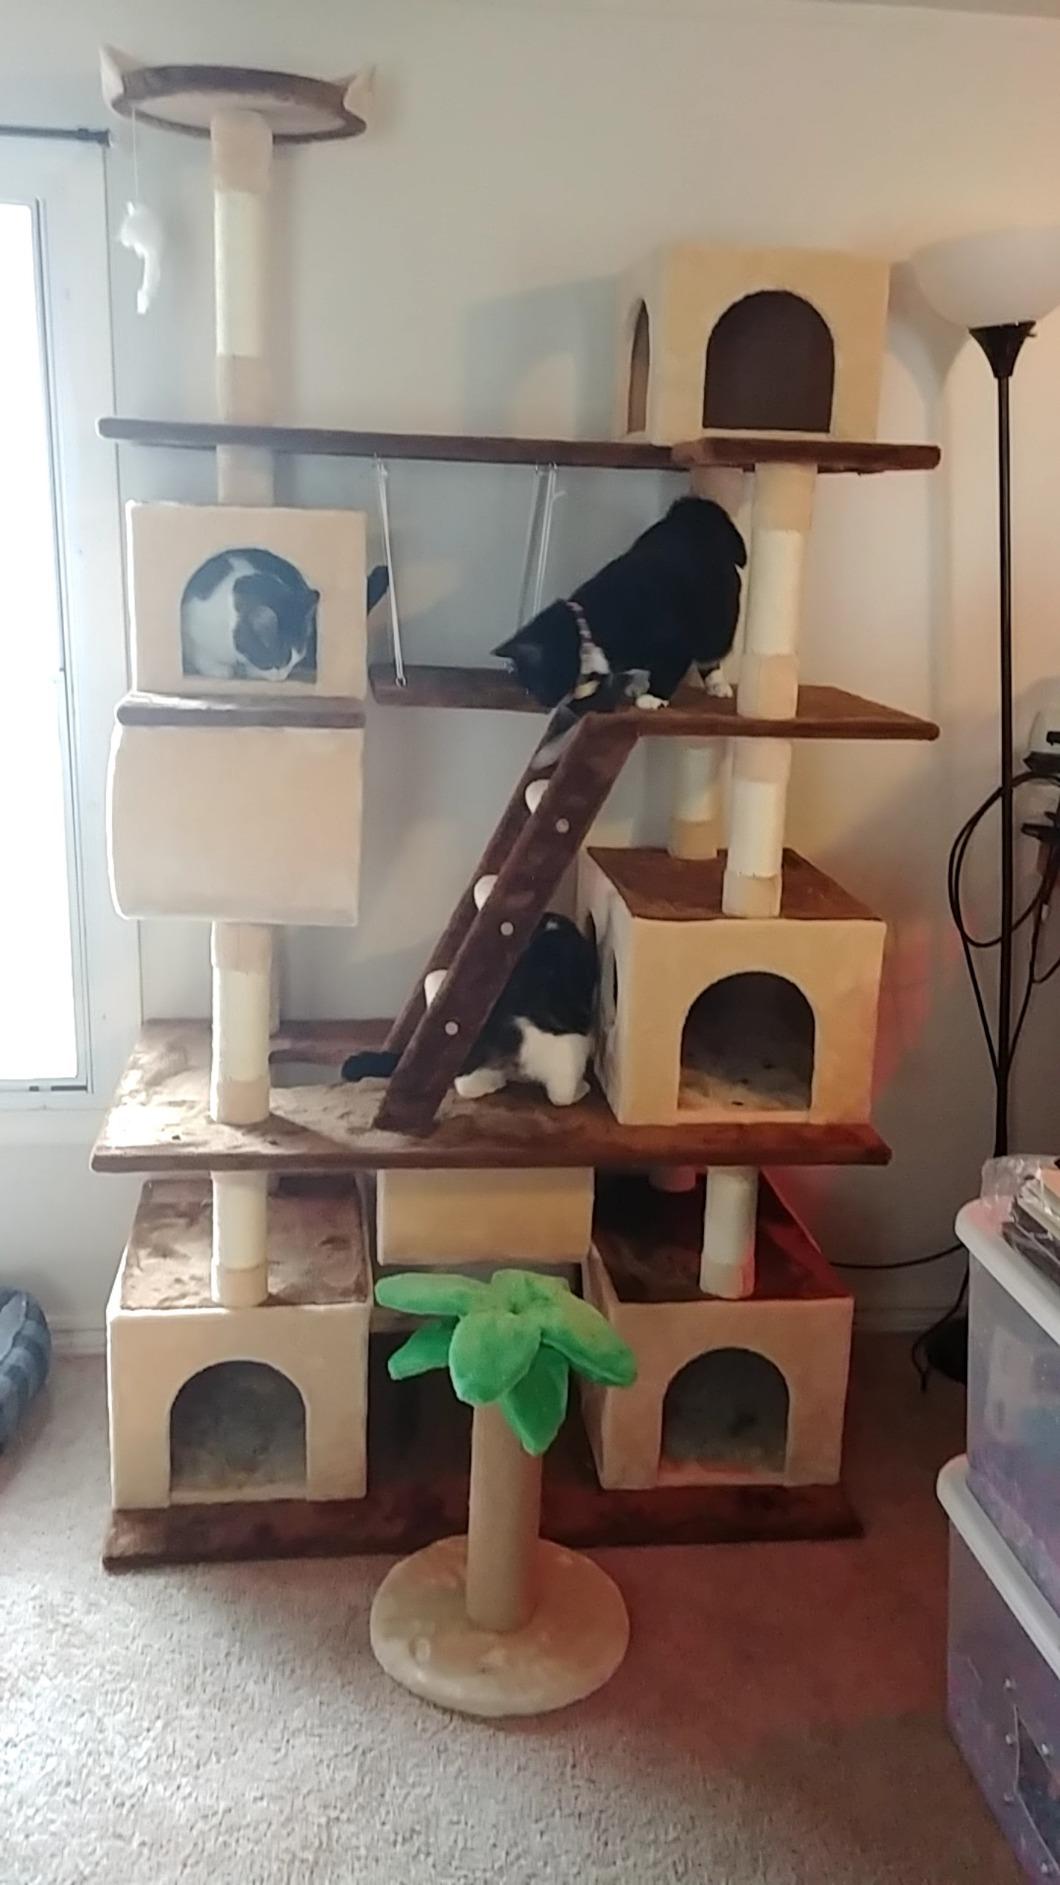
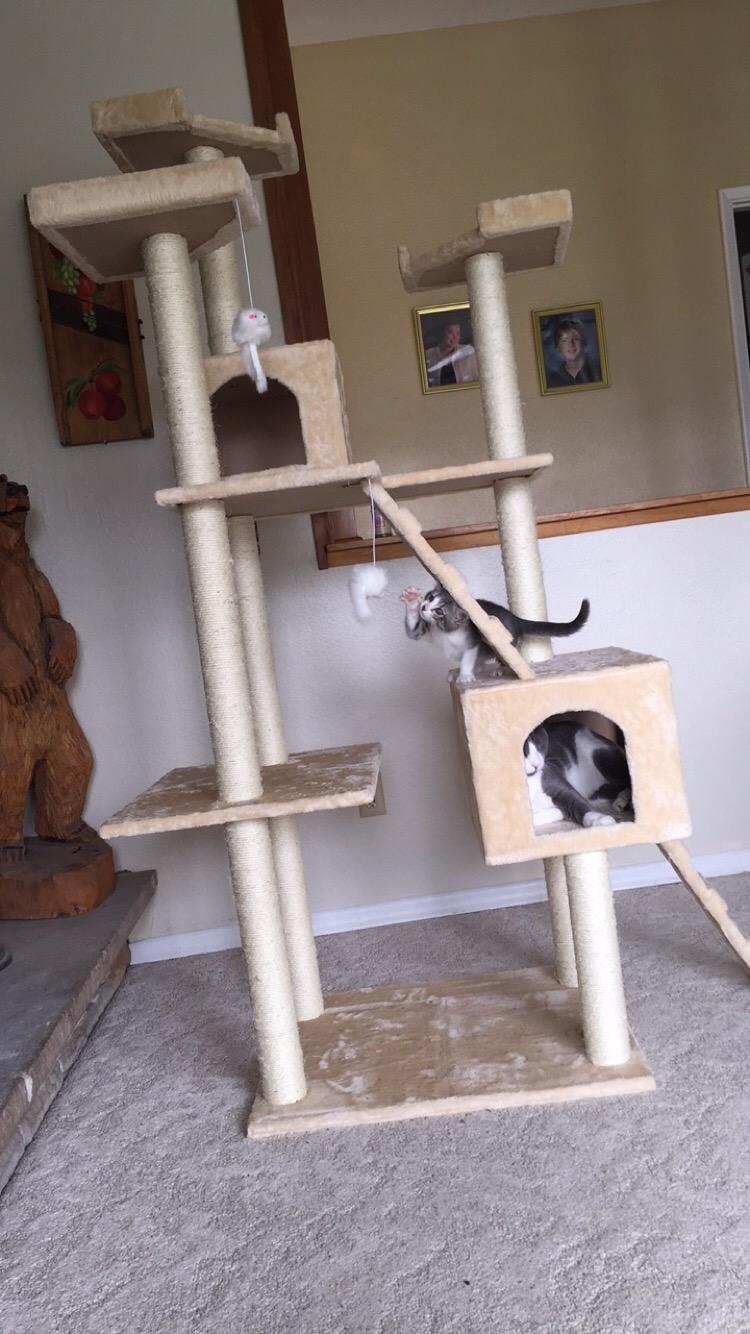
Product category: items_cat tree
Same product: no